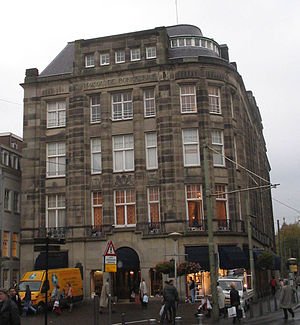
Maison de Bonneterie
Maison de Bonneterie i Haag.
Maison de Bonneterie er et luksus stormagasin i Holland med flagskibsforretninger i Amsterdam og Haag og en mindre afdeling i Laren. Amsterdamforretningen blev grundlagt i 1889 og ligger langs Kalverstraat i et parisisk inspireret bygning. Afdelingen i Haag ligger i en central bygning fra 1913.